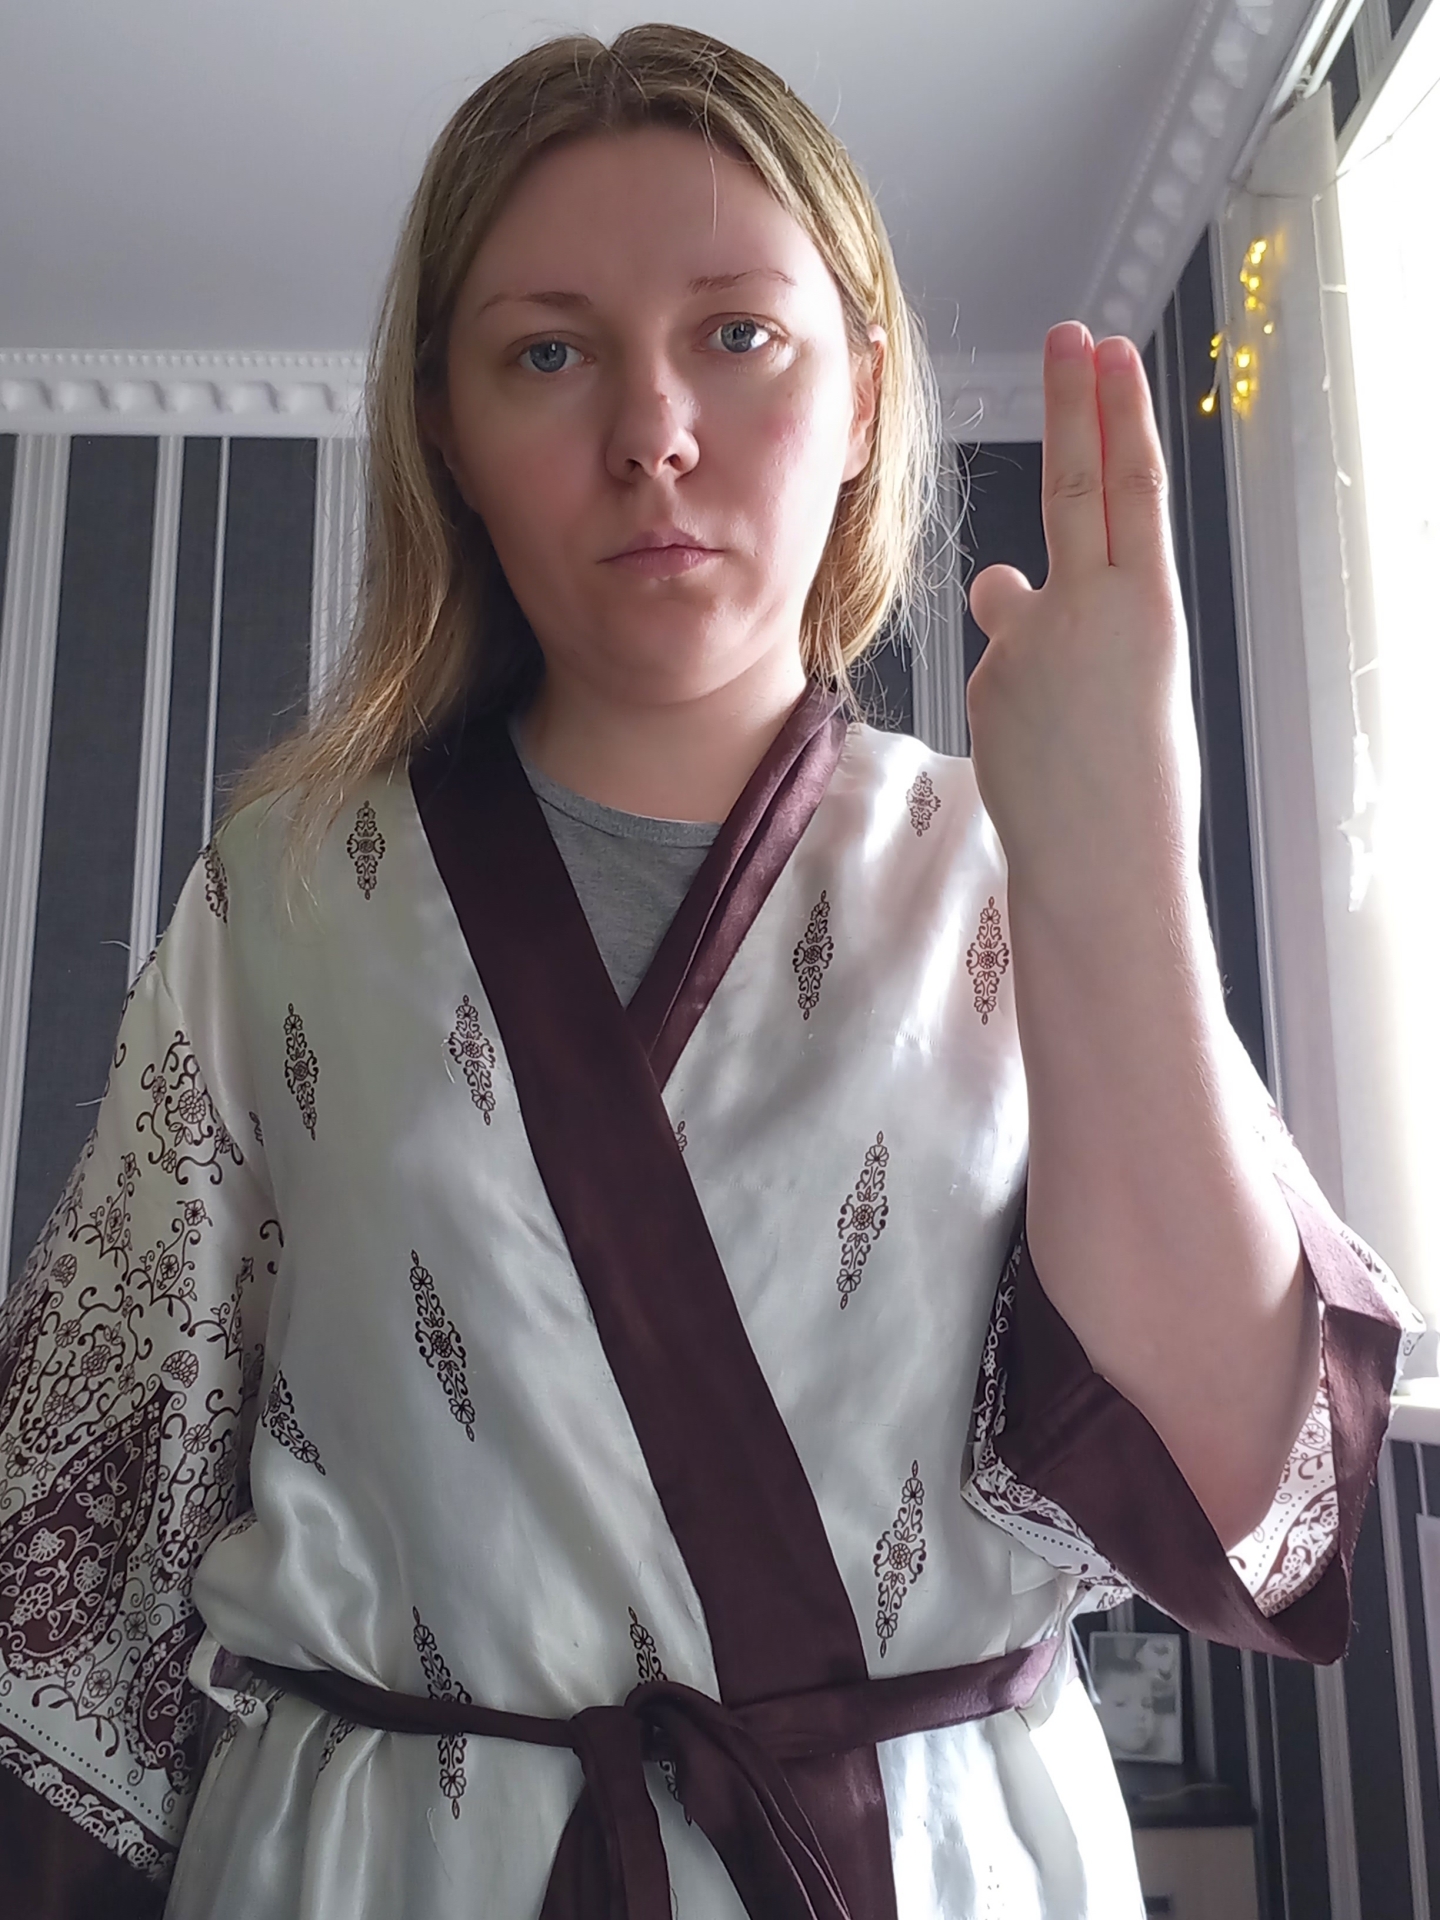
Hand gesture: two_up_inverted